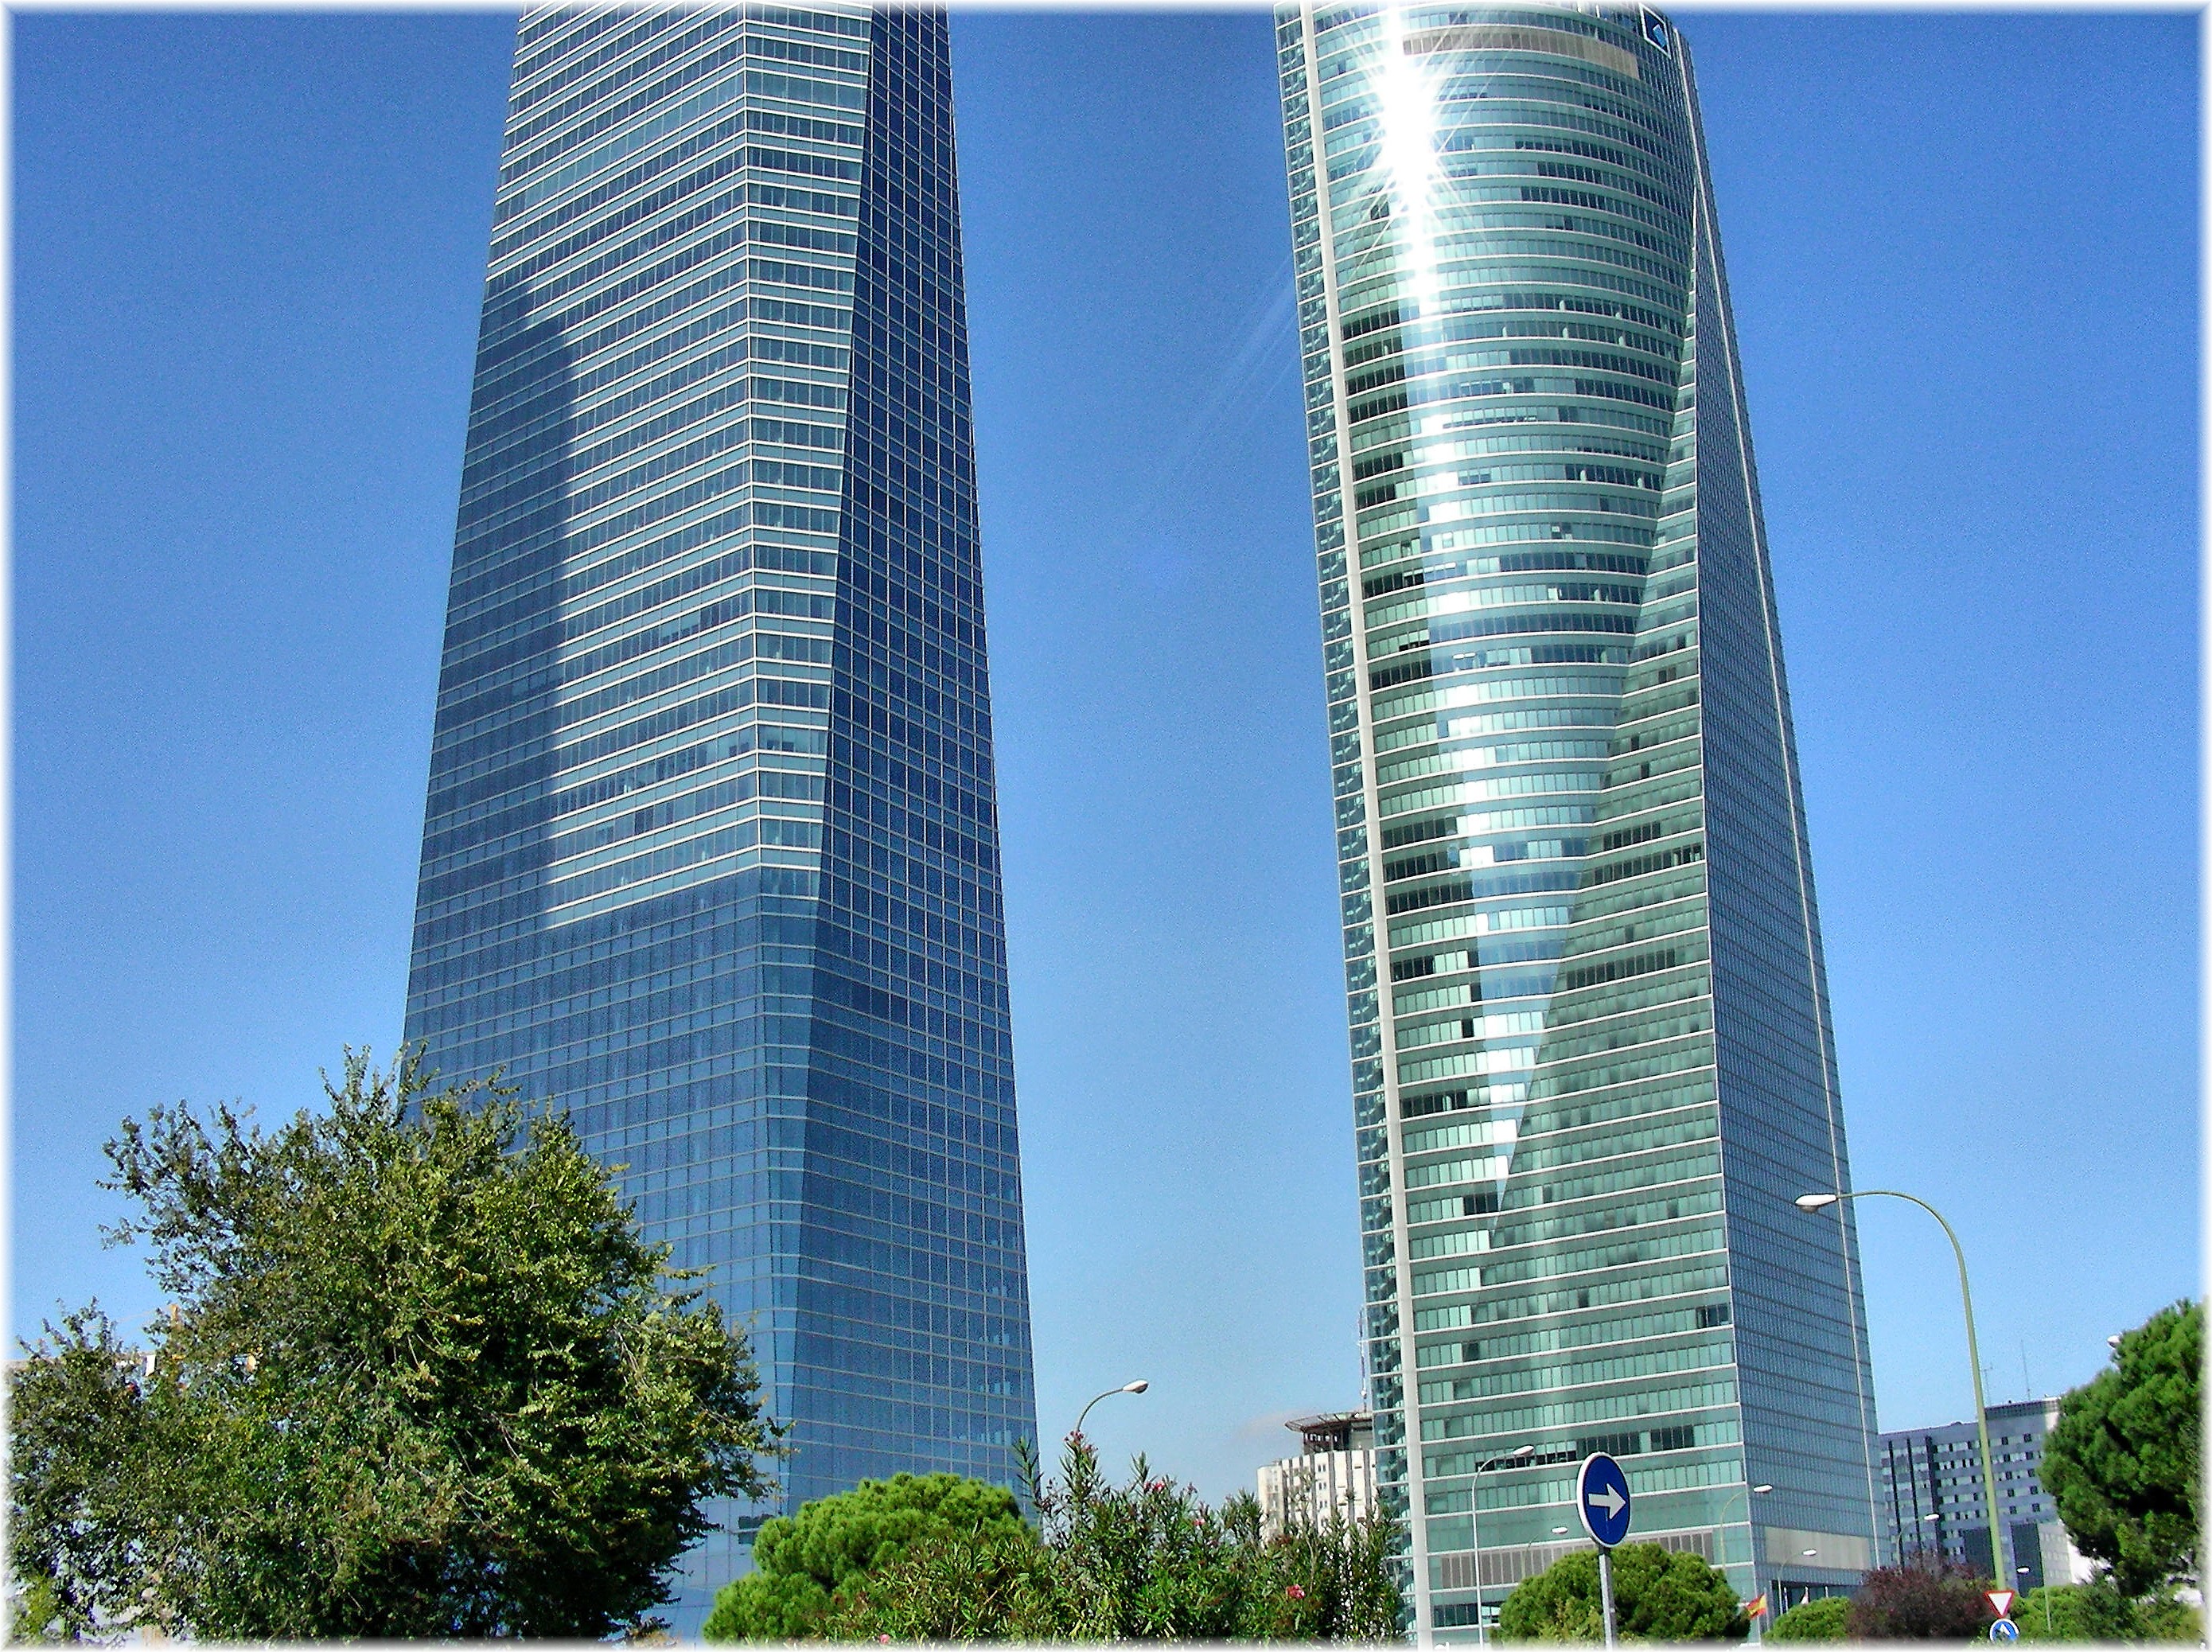
architecture, building, city, skyscraper, urban, europe, tower, landmark, facade, tower block, spain, espagne, madrid, calle, arquitectura, europa, rua, ciudad, edificios, espanha, commercial building, headquarters, cidade, espana, condominium, cristal, arquitecture, urbe, torres, rascacielos, metropolitan area, brutalist architecture, mixed use